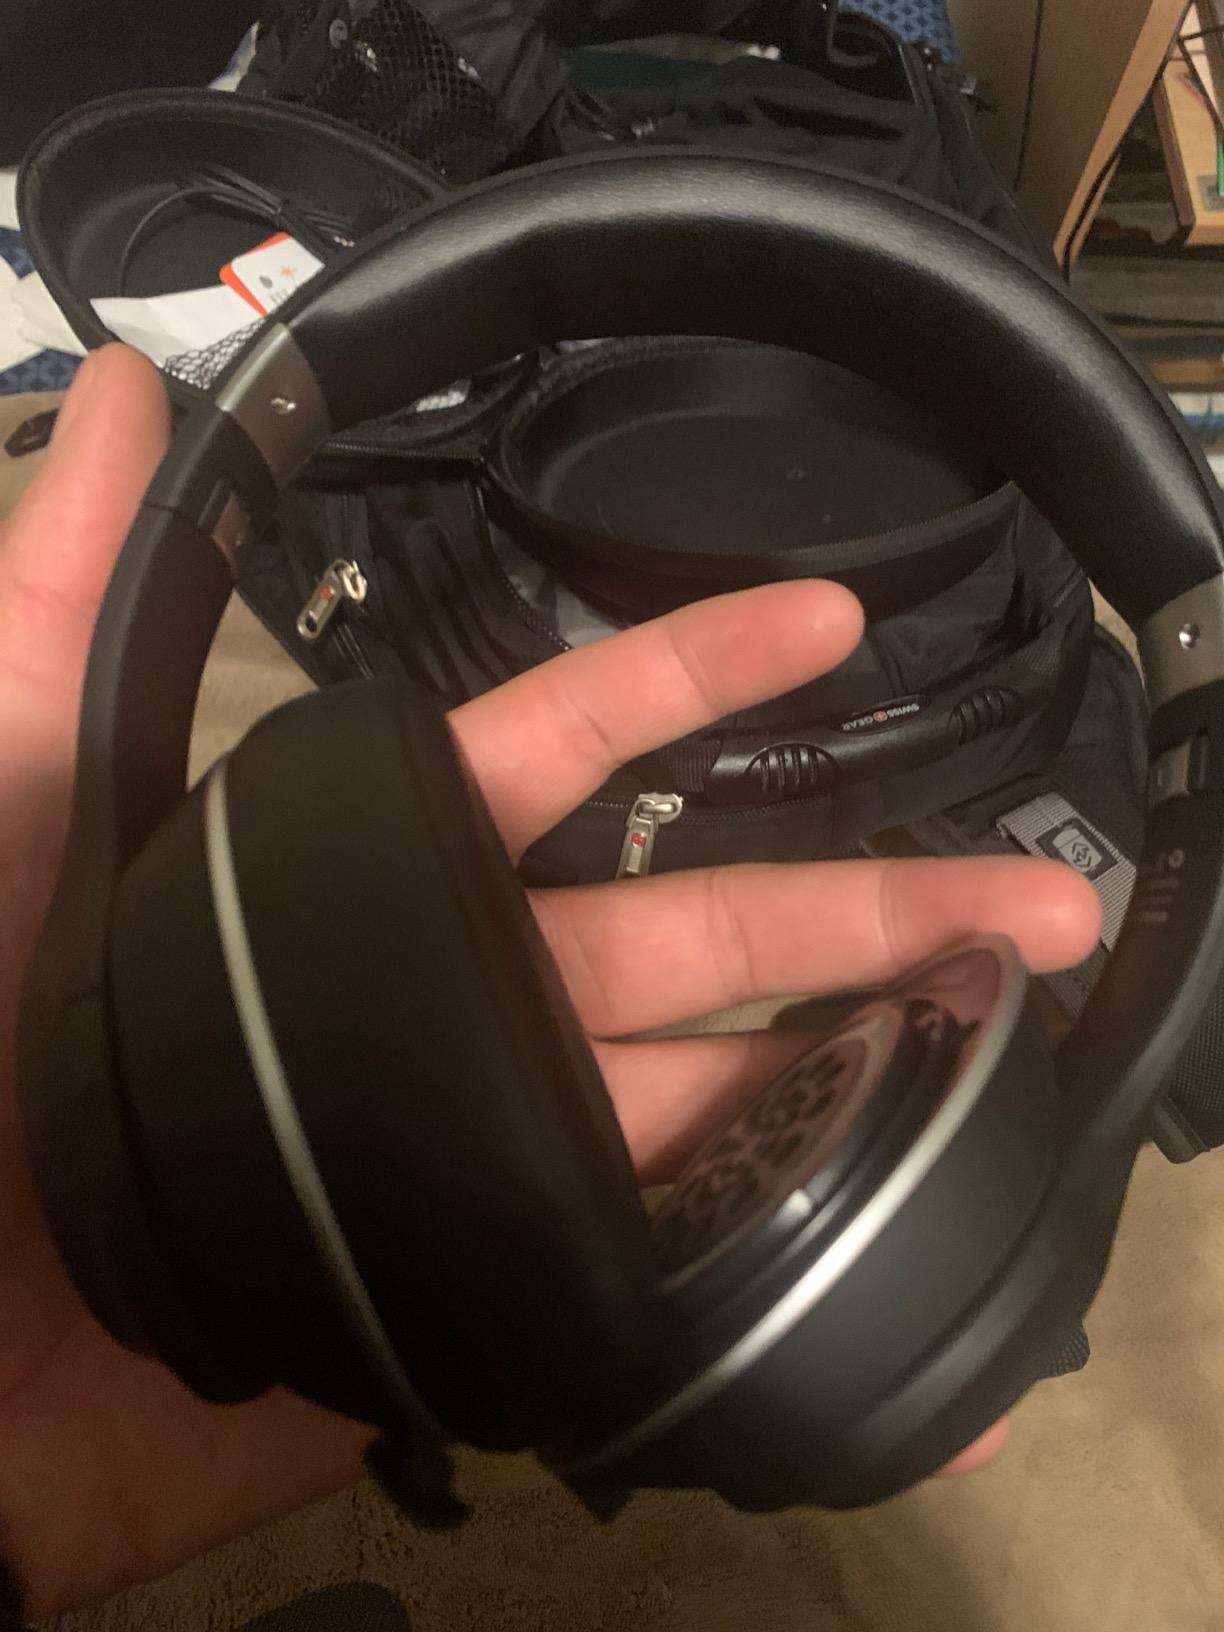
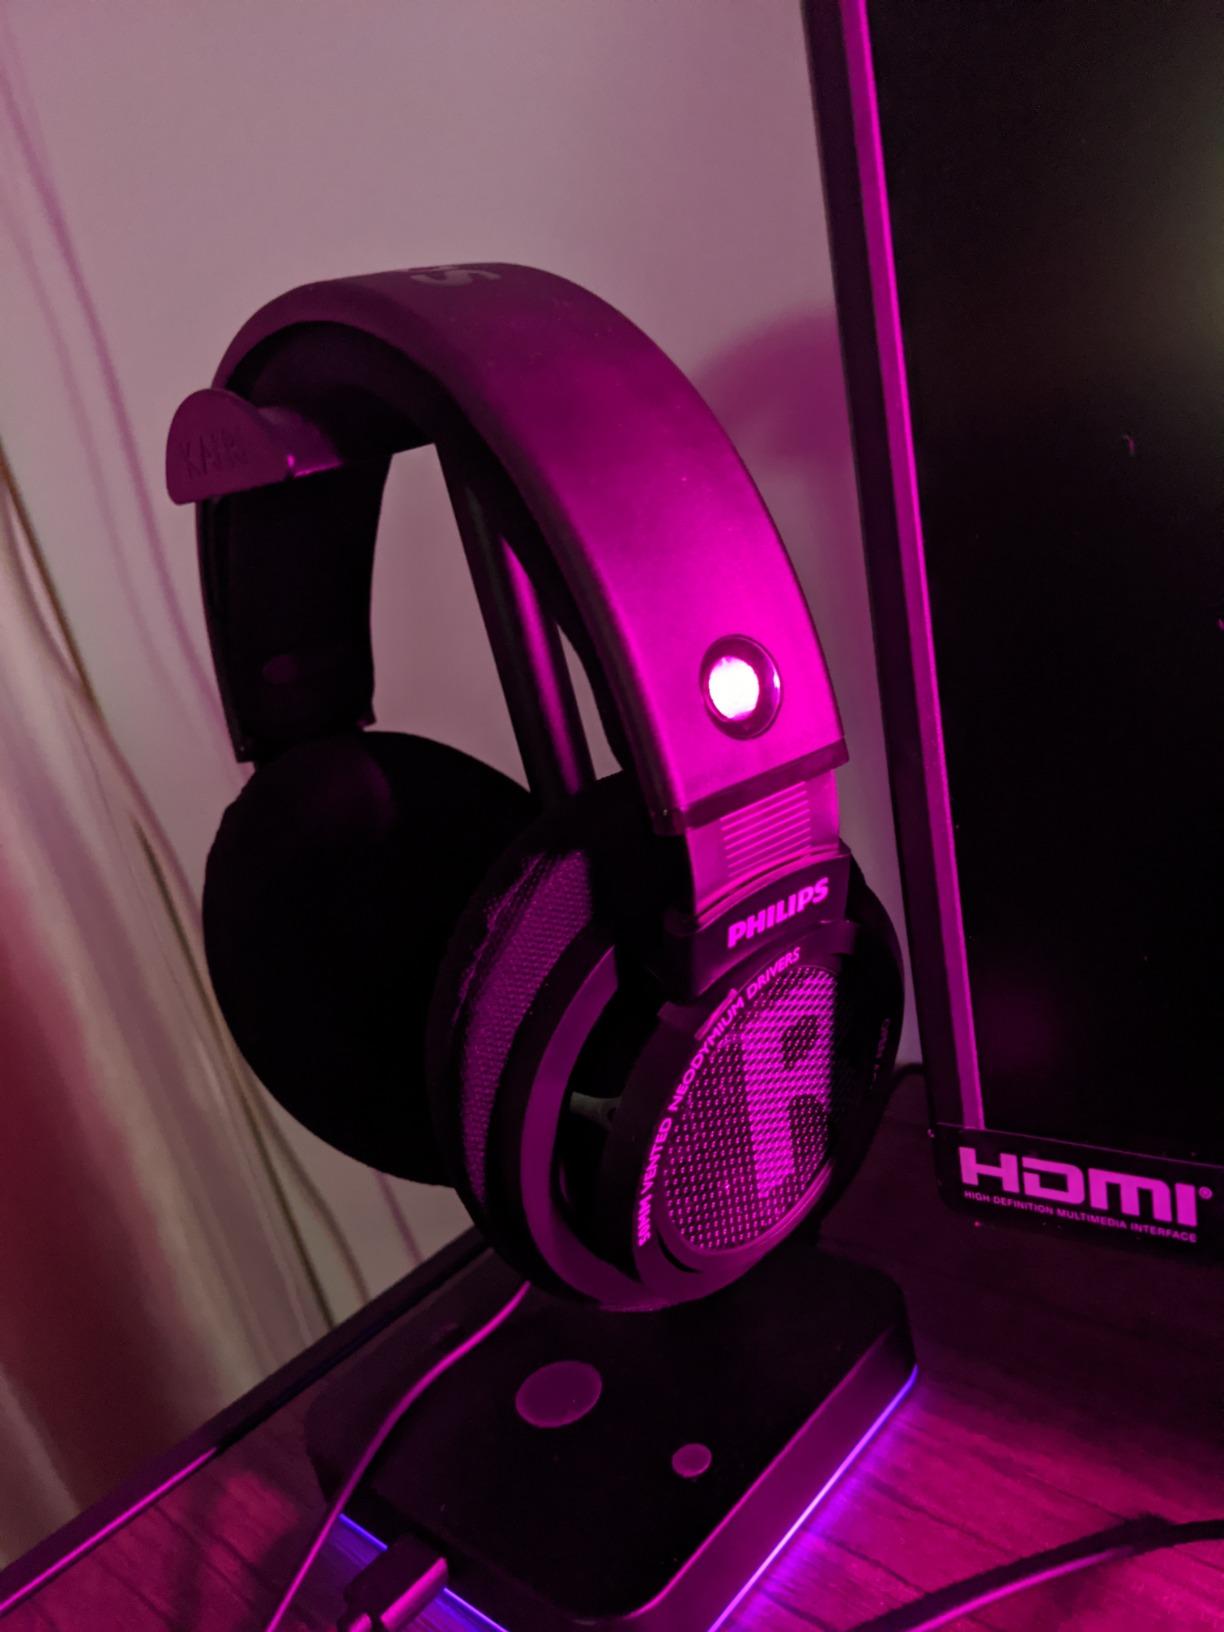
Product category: headphones
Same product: no